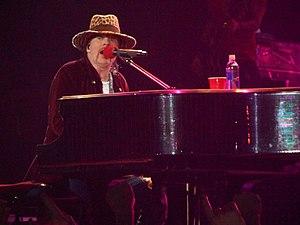
Axl Rose effectuer November Rain à Nottingham Arena, Nottingham, Royaume-Uni, en mai 2012.Português: Axl Rose durante November Rain, Nottingham Arena, Nottingham, Reino Unido, em maio de 2012.